Siberia (continent)

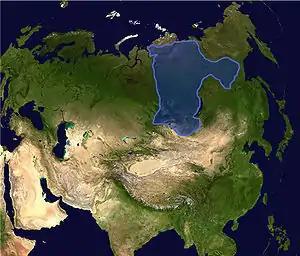
Current location of the remains of the ancient landmass of Siberia in north Asia

Siberia, also known as Siberian Craton, Angaraland (or simply Angara) and Angarida, is an ancient craton in the heart of Siberia. Today forming the Central Siberian Plateau, it formed an independent landmass prior to its fusion into Pangaea during the late Carboniferous-Permian. The Verkhoyansk Sea, a passive continental margin, was fringing the Siberian Craton to the east in what is now the East Siberian Lowland.